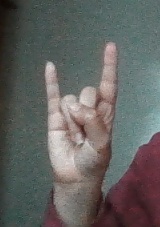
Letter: la